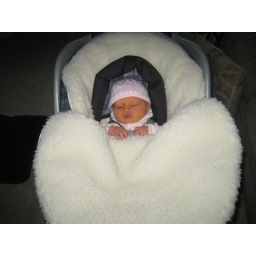
A picture of Alexa in her car seat before her treatments; you can see the yellowness in her skin coloring